Juan Vázquez de Mella

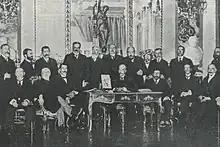
Among Carlist executives, 1913

De Mella decided to comply with the order of his king. It is not clear whether there were any official administrative measures intended against him; possibly fearing further governmental reprisals, in the very late 1900 via France he left for Portugal and settled in Lisbon. He spent there some 3 years on intermittent basis, at times visiting Spain and contributing to various Spanish periodicals. Not reconciled with the claimant, in 1901 he was even suspected of plotting with Cerralbo and Solferino; the scheme comprised forced abdication of Carlos VII in favor of his son, Don Jaime. In 1903 he obtained the royal pardon and was allowed to renew his Cortes bid. Following death of a Carlist Aoiz deputy Miguel Irigaray, de Mella took his seat in 1904. In the 1905 campaign he stood and won in Pamplona, the constituency he would represent continuously for 13 years to come, though sporadically he also stood in his native Asturias.